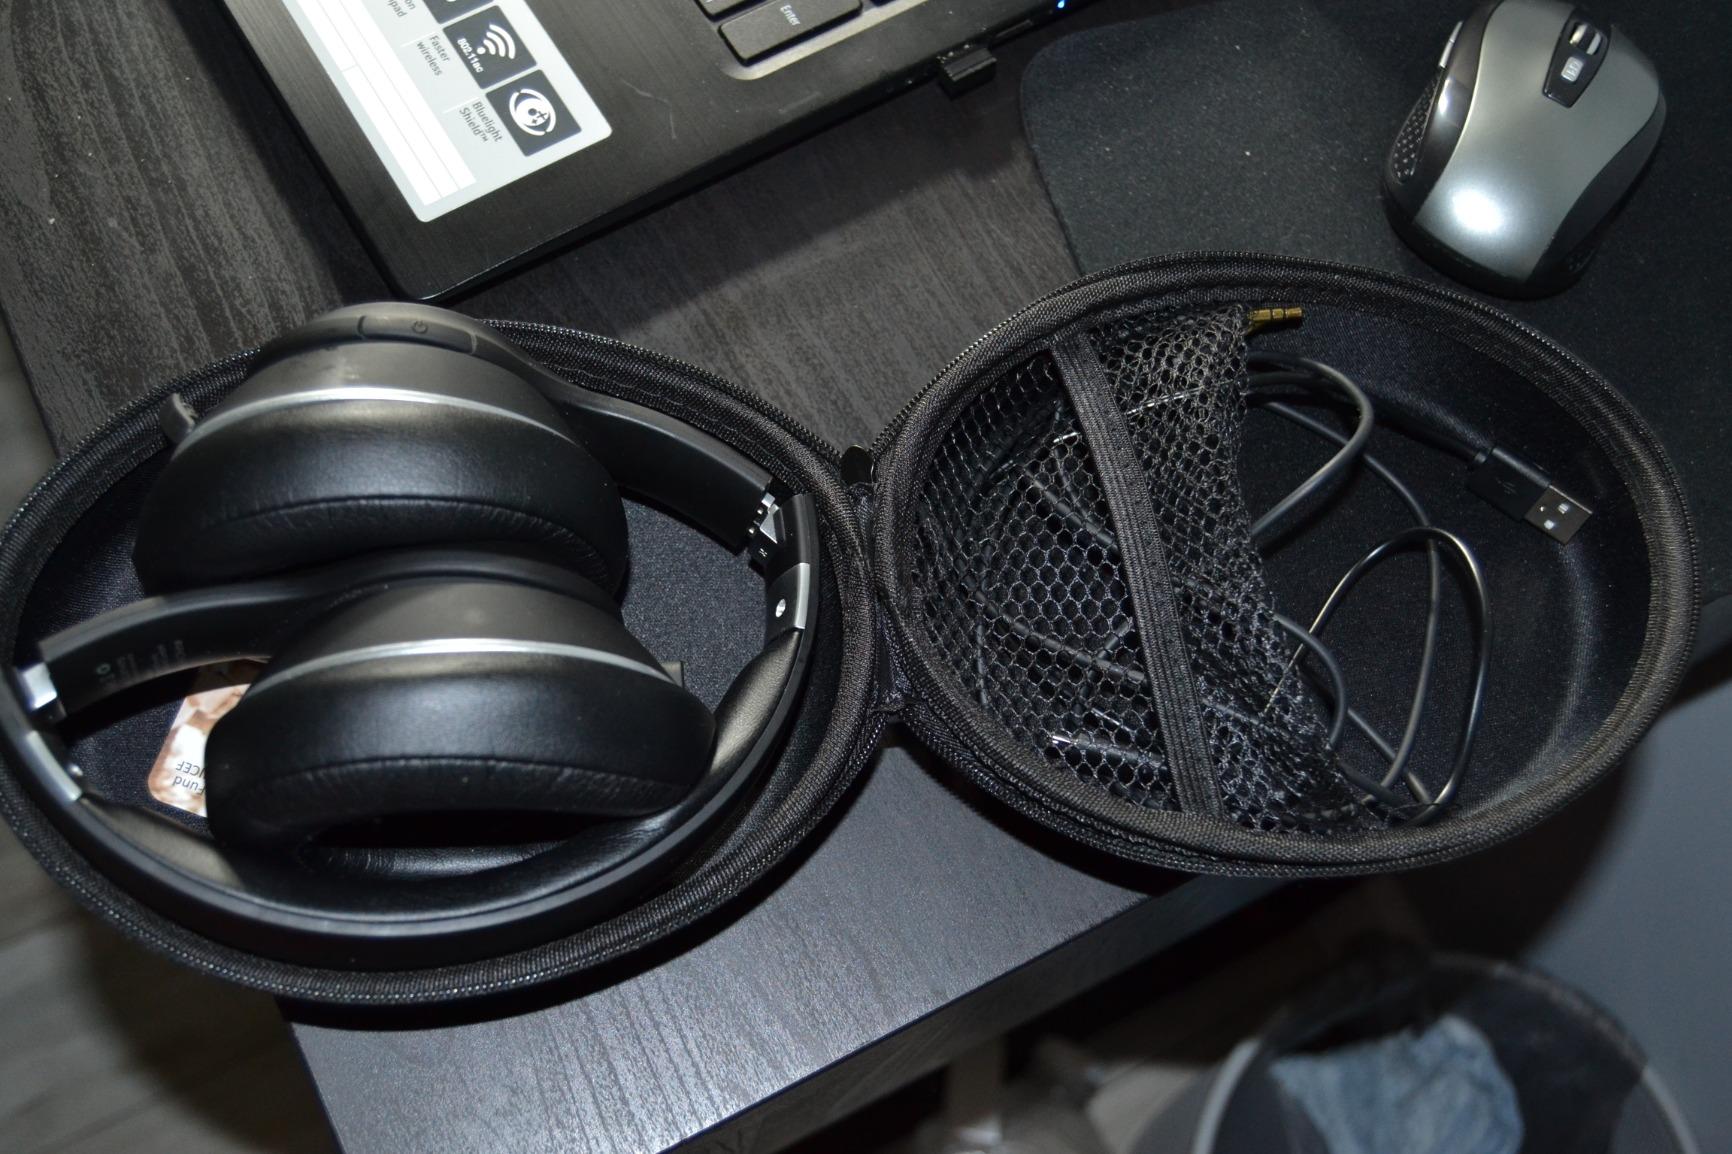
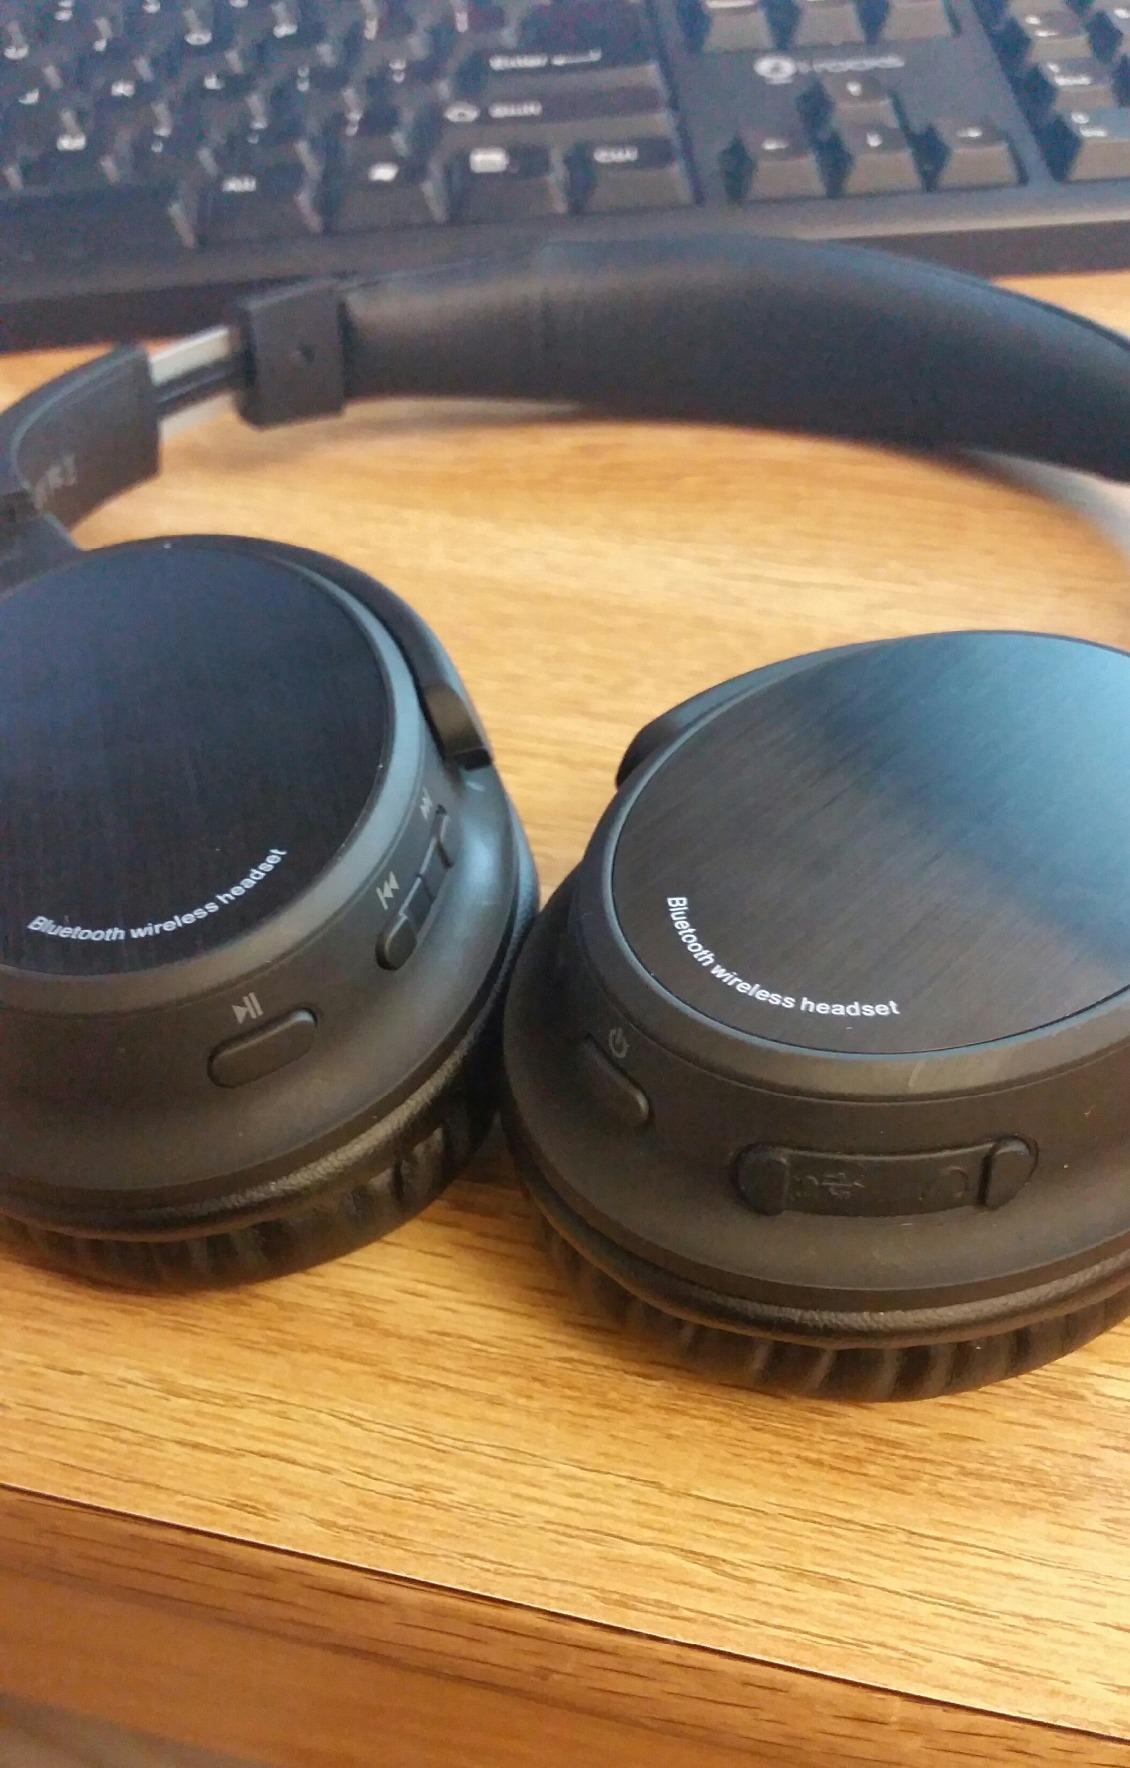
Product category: headphones
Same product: no